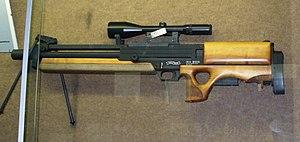
Le Walther WA 2000 est un fusil de précision développé par Carl Walther de la fin des années 70 au début des années 80. Son usage était initialement destiné aux forces de police allemandes. De par sa conception bullpup, encore rare à l'époque, le WA 2000 présentait un coût de production très élevé par rapport aux autres armes du même type ; il ne fut ainsi produit que 176 exemplaires en 3 variantes chambrées en .300 Winchester Magnum, .308 Winchester et 7,5 mm GP11. Aujourd'hui devenu très rare, le prix d'un WA 2000 peut aller de 15 000 à 30 000 €, et jusqu'à 40 000 € pour un modèle neuf.